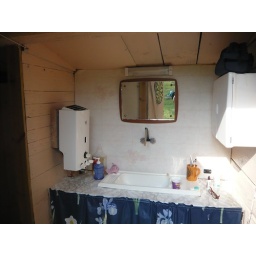
Our repainted bathroom - you can finally see yourself in the mirror